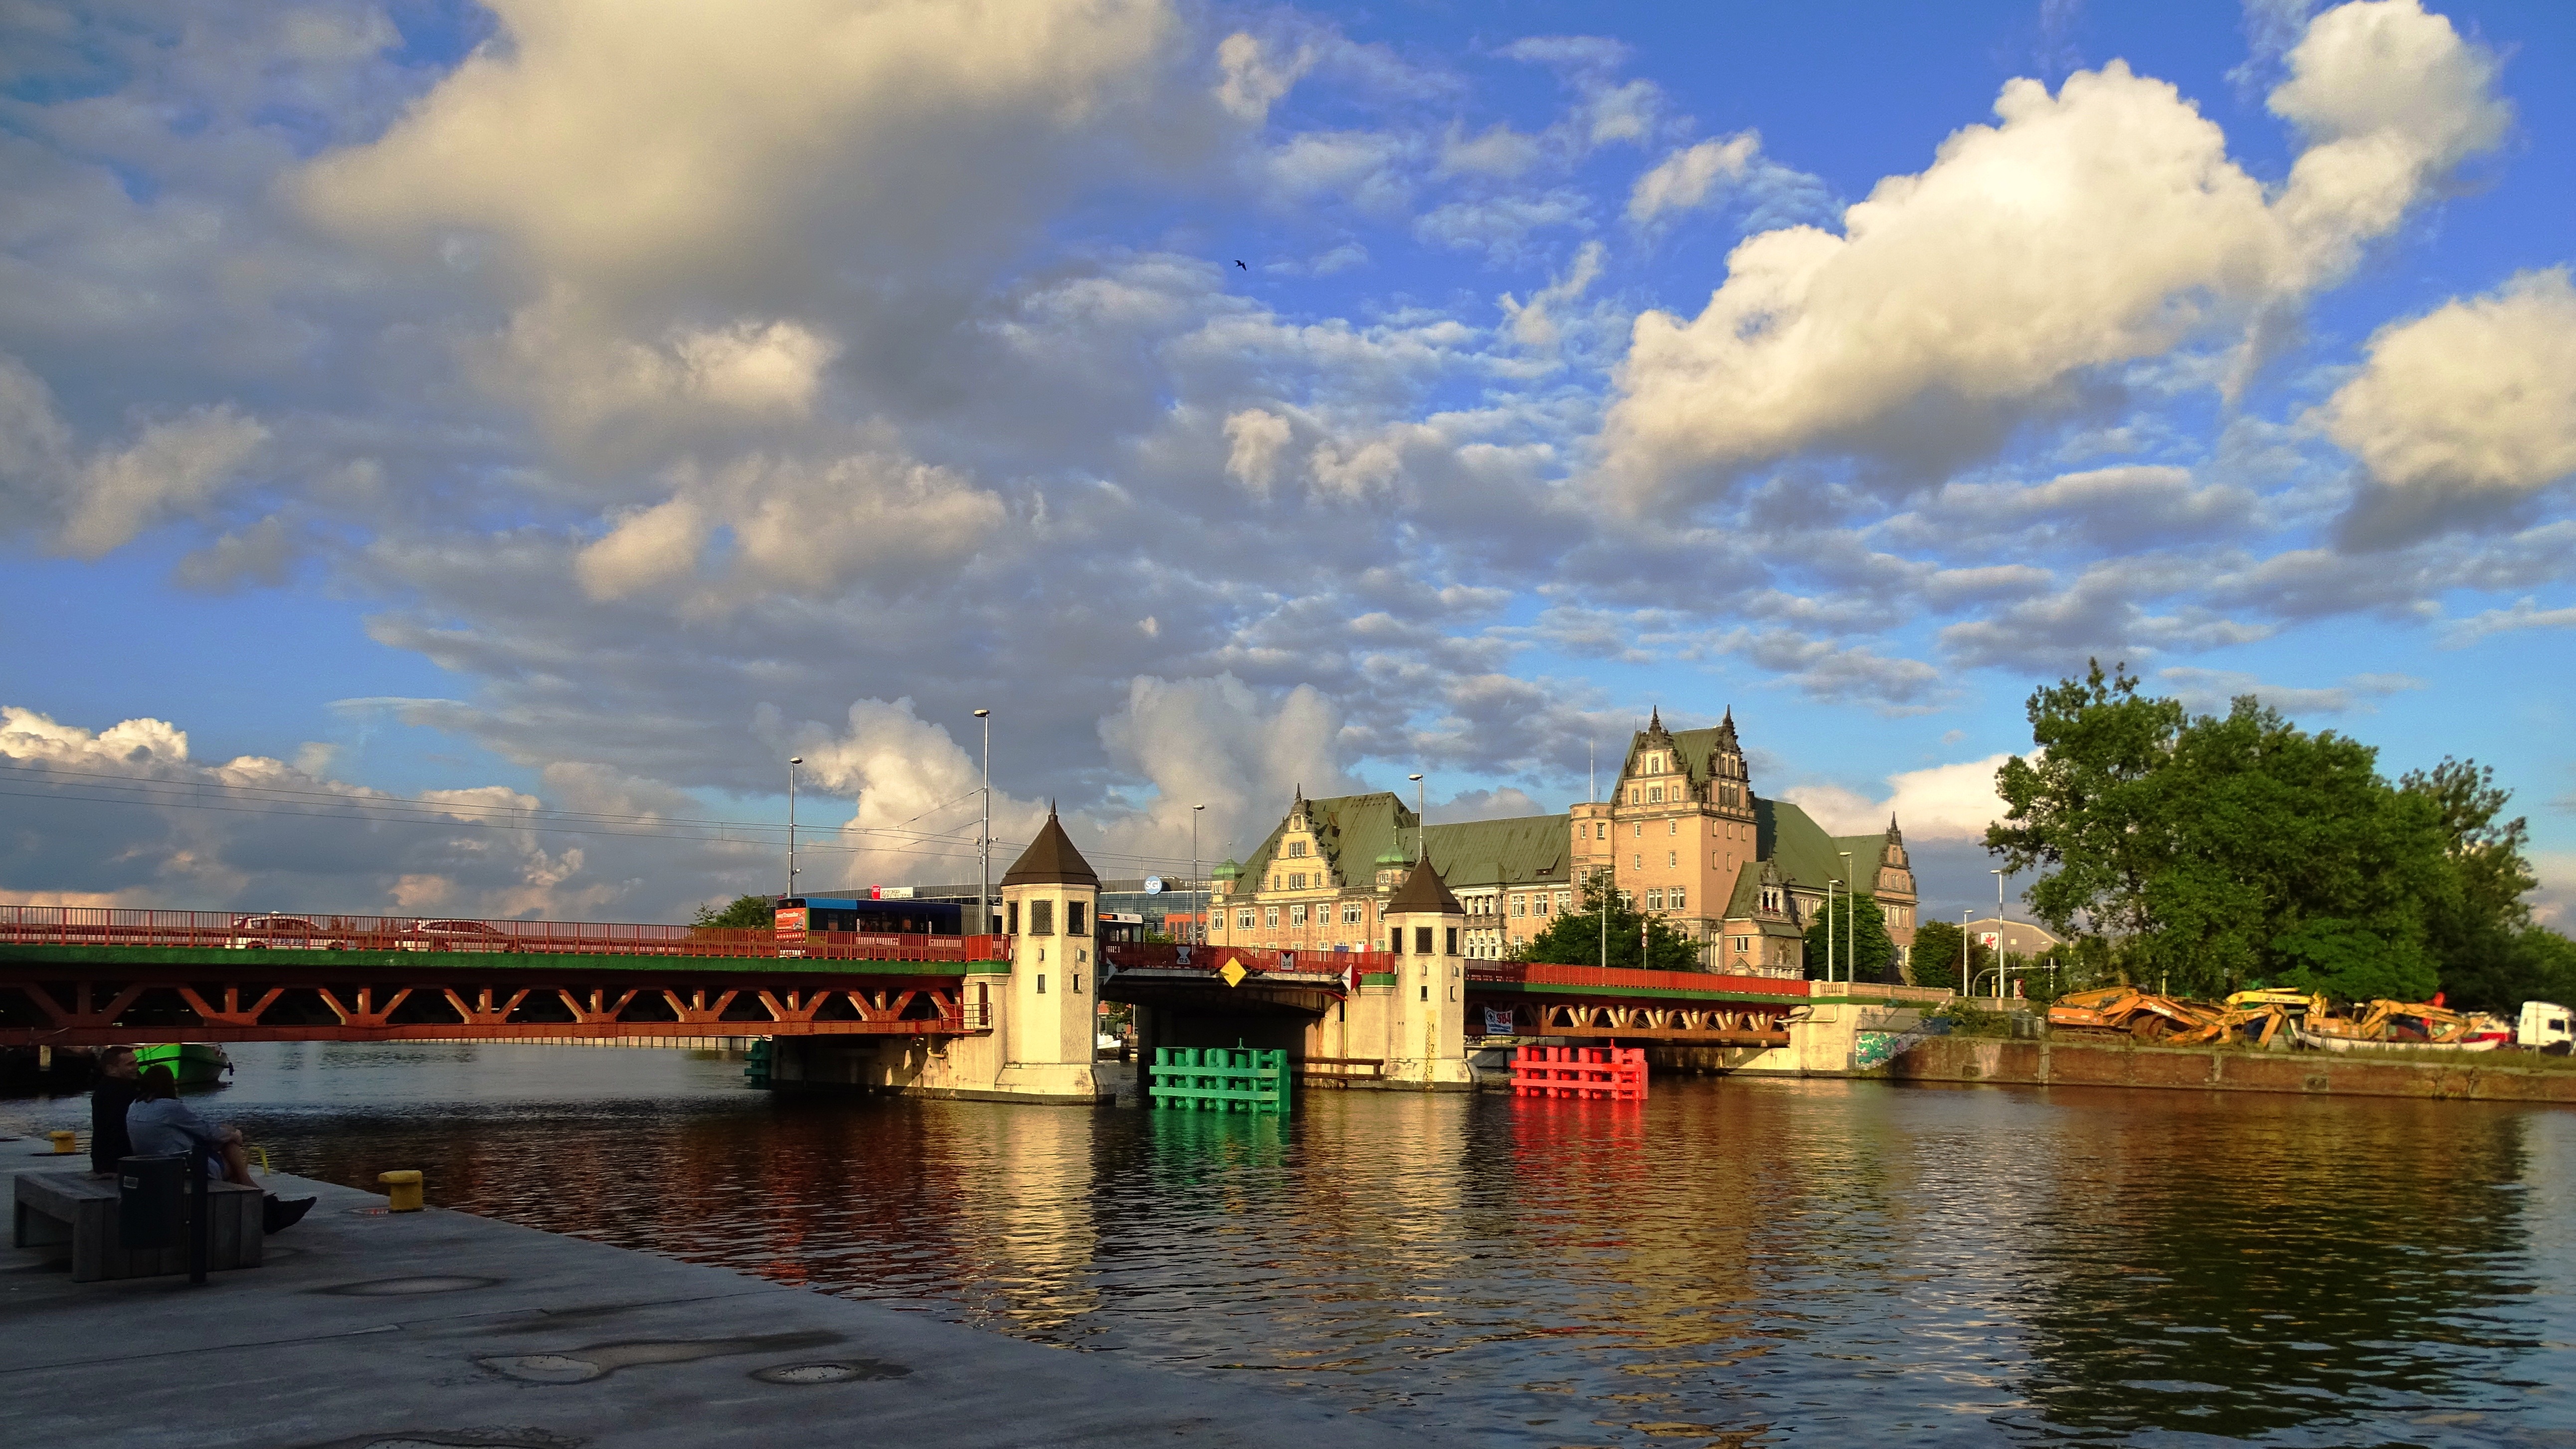
sea, water, nature, cloud, architecture, sky, bridge, building, river, cityscape, vacation, dusk, evening, reflection, tourism, waterway, clouds, poland, waters, atmospheric, stettin